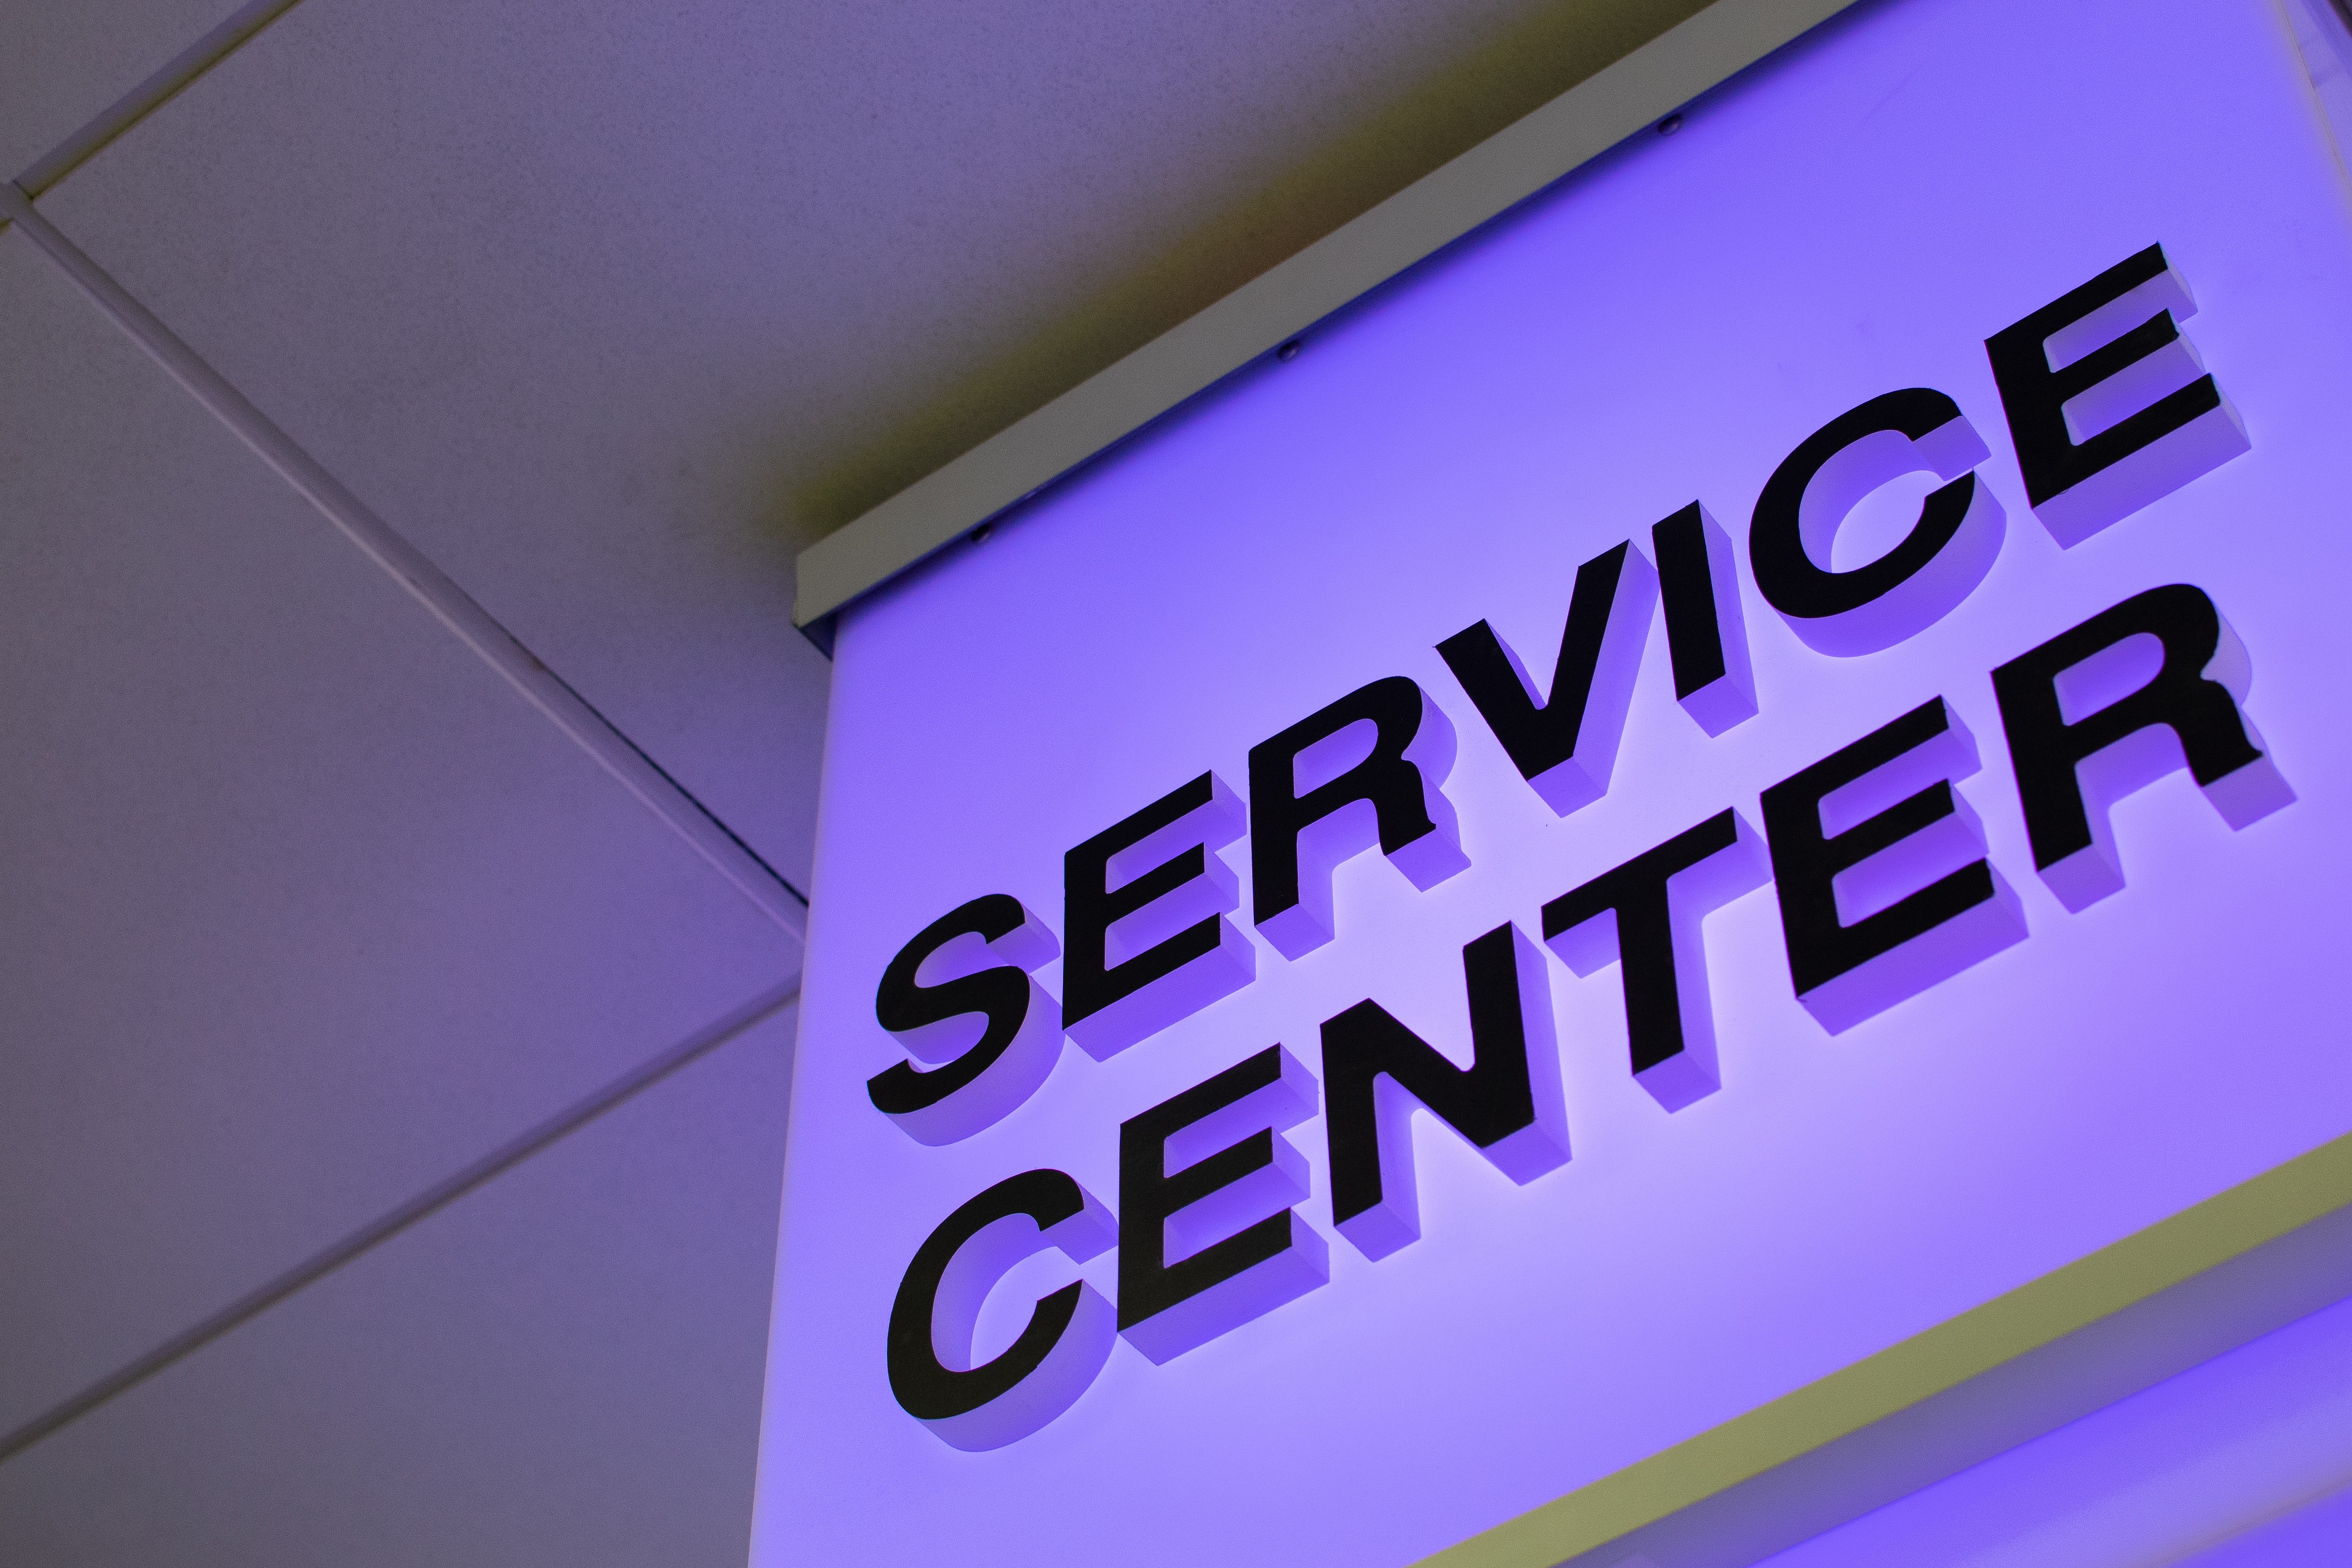
text, font, purple, signage, logo, sign, graphics